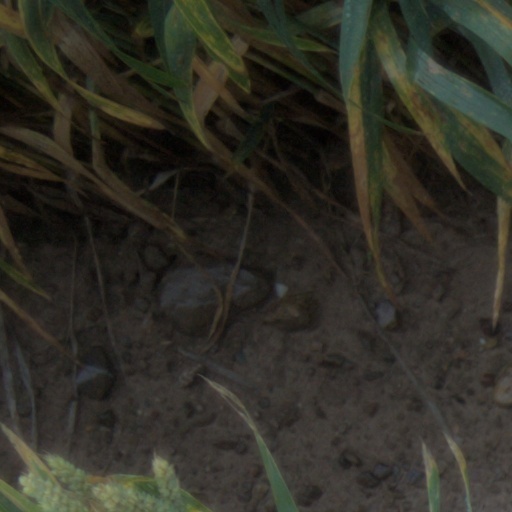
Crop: wheat